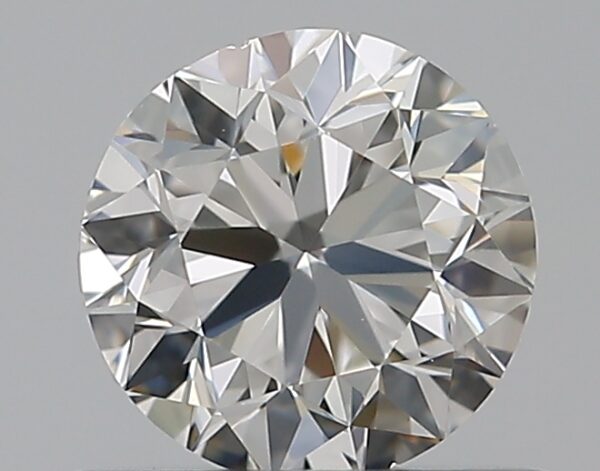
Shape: round
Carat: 0.5
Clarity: VS2
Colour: G
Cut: VG
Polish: EX
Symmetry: VG
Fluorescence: N
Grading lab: GIA
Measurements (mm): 4.91 x 4.97 x 3.17